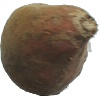
Label: potato_sweet